Mercedes Pereyra

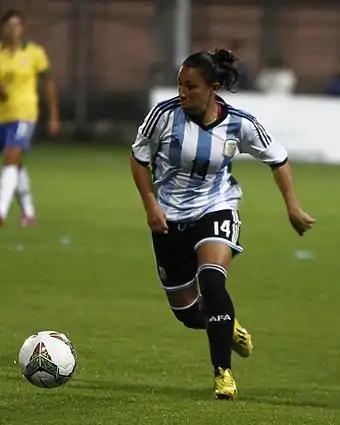
Mercedes Pereyra playing against Brazil at the 2014 Copa América Femenina.

Mercedes Noemí Pereyra (born 7 May 1987) is an Argentine footballer who plays as a forward for River Plate. She played for the Argentina women's national football team at the 2008 Summer Olympics.